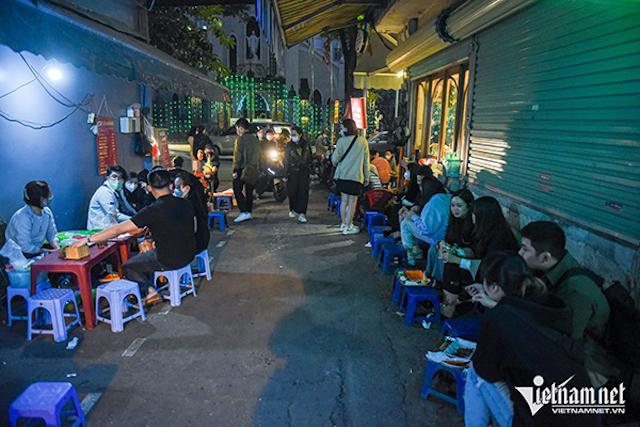
có nhiều người đang ngồi ở hai bên của lối đi